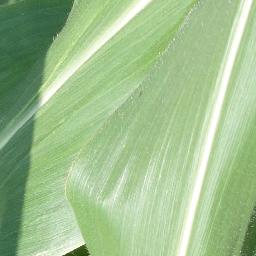
Label: Corn___healthy